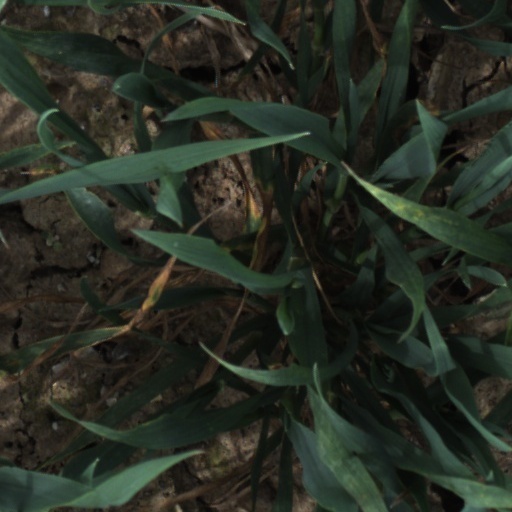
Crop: wheat